Mofussil

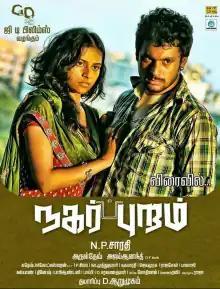
Promotional poster with old title "Nagarpuram"

Mofussil is a 2022 Indian Tamil-language romantic drama film directed by N. P. Sarathy and starring Akhil and Sri Divya. Having begun production in 2010, the film was released after a twelve-year delay via YouTube.